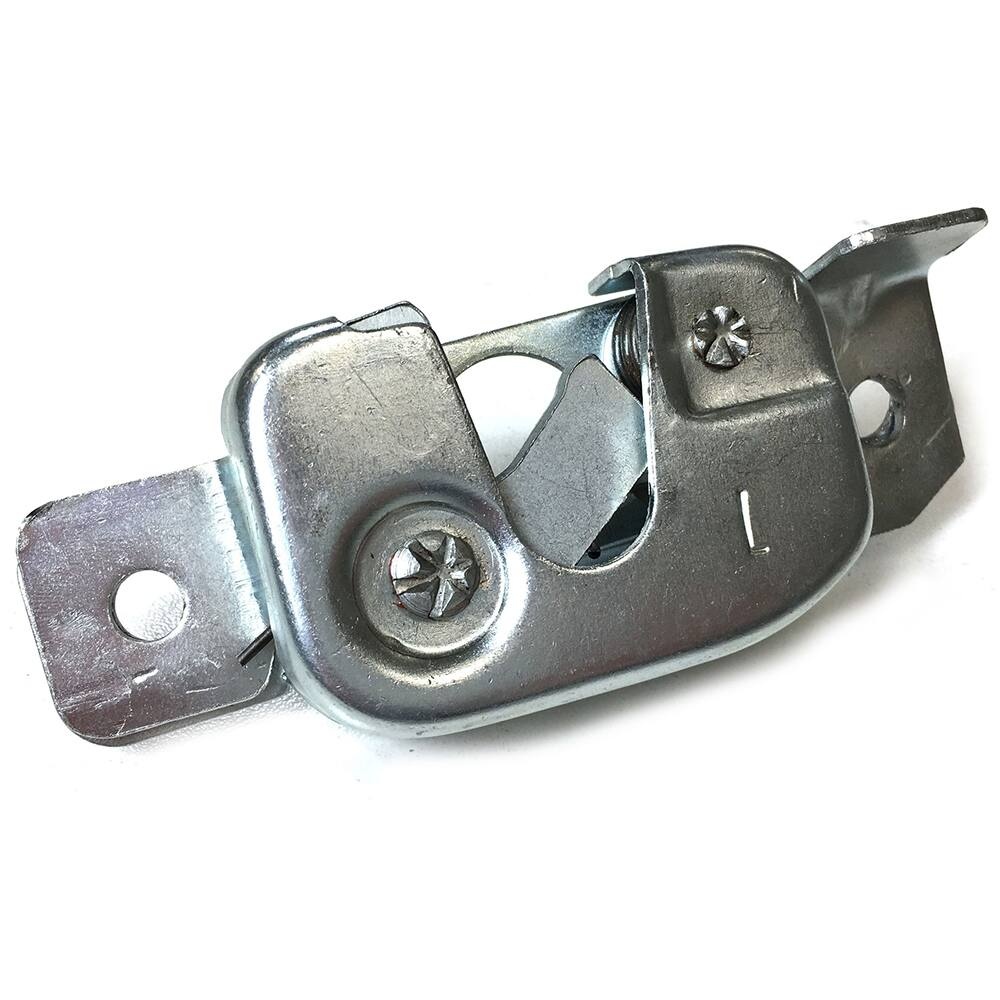
Fairchild Industries - Automotive Replacement Parts; Type: Tailgate Latch With Mounting Hardware; RH ; Application: 1987-1996 Ford F-150 Tailgate Latch With Mounting Hardware, RH replaces OEM# E8TZ99431D76B
Brand: Fairchild Industries
Item #: 17102484 Brand: Fairchild Industries Model #: F4094 Product Specifications Automotive Replacement Parts; Type: Tailgate Latch With Mounting Hardware; RH ; Application: 1987-1996 Ford F-150 Tailgate Latch With Mounting Hardware, RH replaces OEM# E8TZ99431D76B Type Tailgate Latch With Mounting Hardware; RH Application 1987-1996 Ford F-150 Tailgate Latch With Mounting Hardware, RH replaces OEM# E8TZ99431D76B
Category: Vehicles & Parts > Vehicle Parts & Accessories > Vehicle Safety & Security > Vehicle Alarms & Locks > Vehicle Door Locks & Parts